Mallikarjuna Temple, Goa

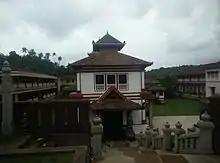
Temple dedicate to Lord Shiva.

Legend has it that the location of the temple was the place where Lord Shiva united with his consort Parvati after a long period of separation. Another source mentions that the demon Malla was fighting with one of the Pandava brothers, Arjuna. Shiva assumed the form of a hunter and killed Malla and saved Arjuna and hence the name ‘Mallikarjun'. The temple is also known as Adavat Sinhasanadhishwar Mahapati Canacona among the locals.